Gilo

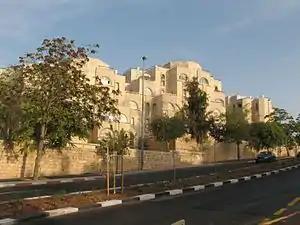
Street in Gilo

Gilo is an Israeli settlement in south-western East Jerusalem, with a population of 30,000, mostly Jewish inhabitants. Although it is located within the Jerusalem Municipality, it is widely considered a settlement, because as one of the five Ring Neighborhoods built by Israel surrounding Jerusalem, it was built on land in the West Bank that was occupied by and effectively annexed to Israel following the 1967 Six-Day War and 1980 Jerusalem Law.